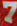
Number: 7